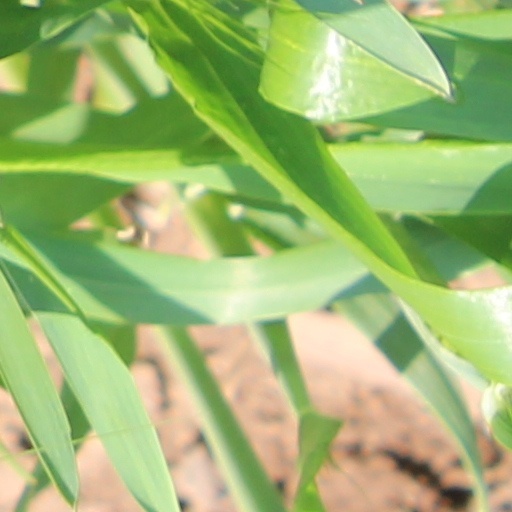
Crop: wheat